Valère Basilica

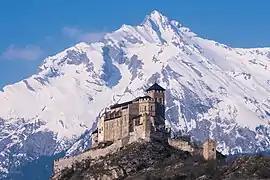
Valère Castle and Haut de Cry, as seen from Sion

The Valère Basilica, also called Valère castle, is a fortified Roman Catholic church situated in Sion in the canton of Valais in Switzerland. It is located on a hill and faces the Château de Tourbillon, situated on the opposite hill. It is a Swiss heritage site of national significance.